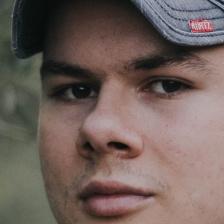
Label: faces